Don't Go (2018 film)

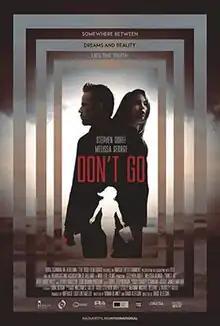
Film poster

Don't Go (also titled Don't Let Go) is a 2018 psychological thriller film from Irish writer/director David Gleeson, starring Stephen Dorff and Melissa George. The music was produced by Ferry Corsten.